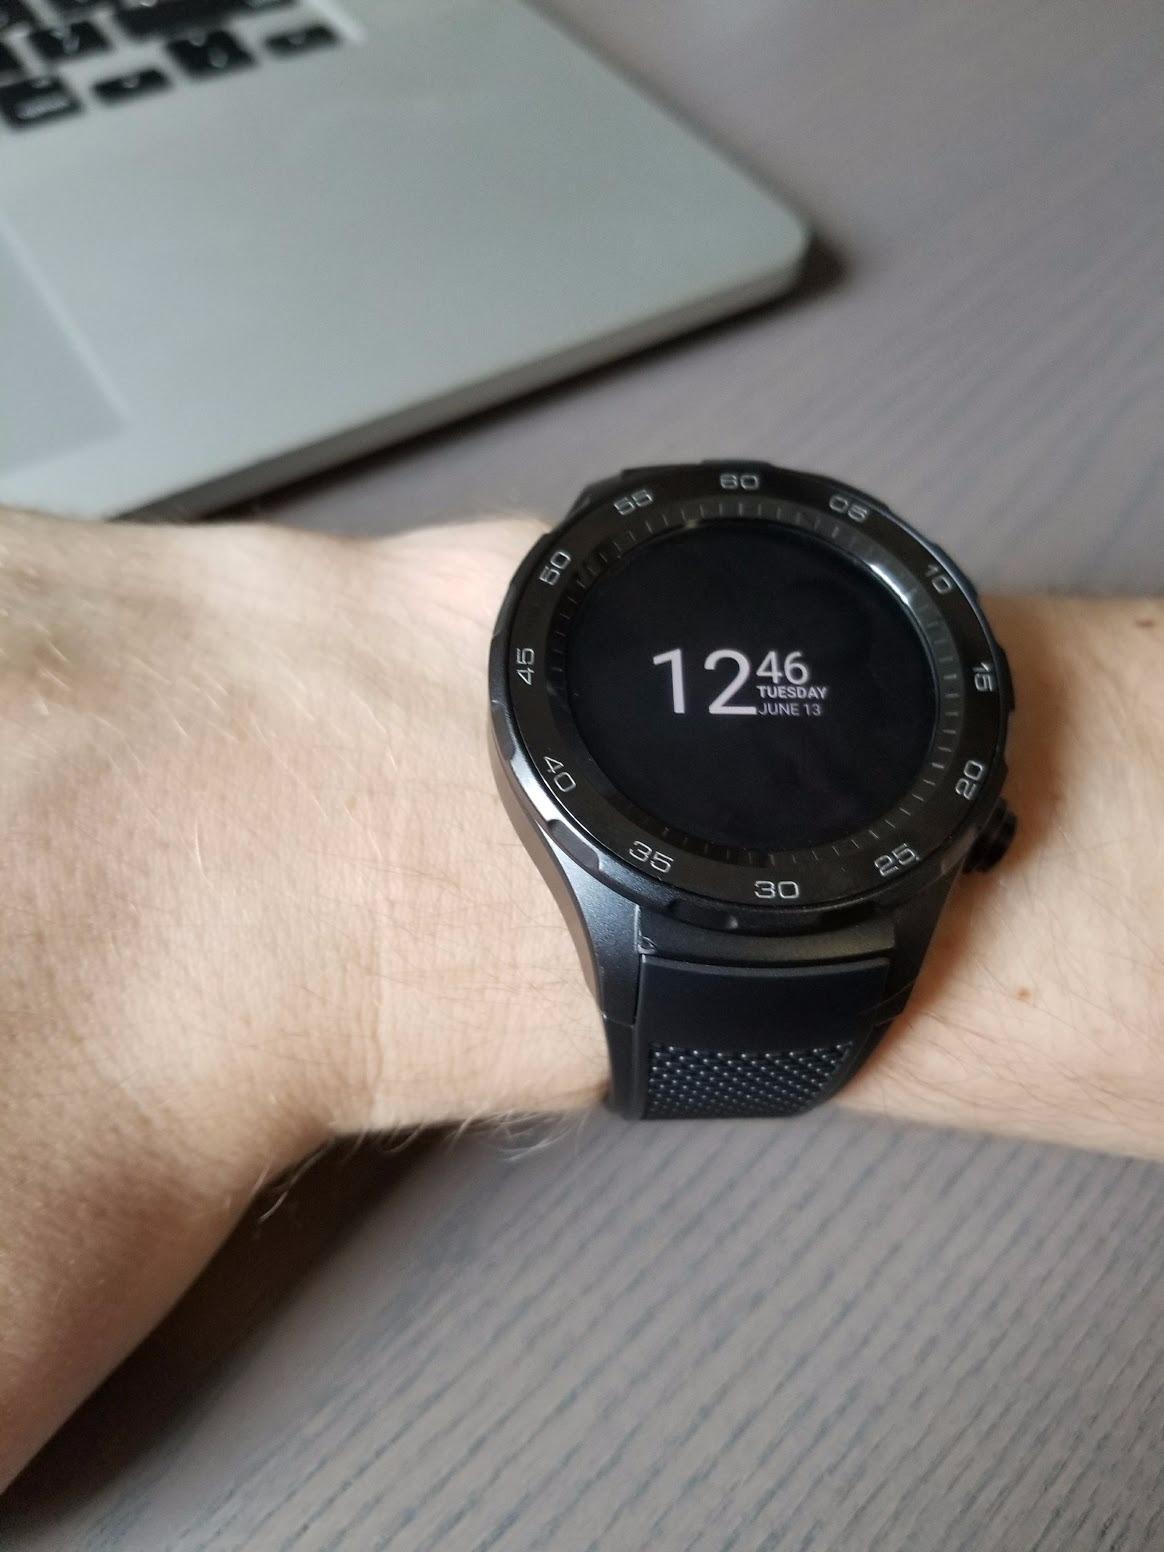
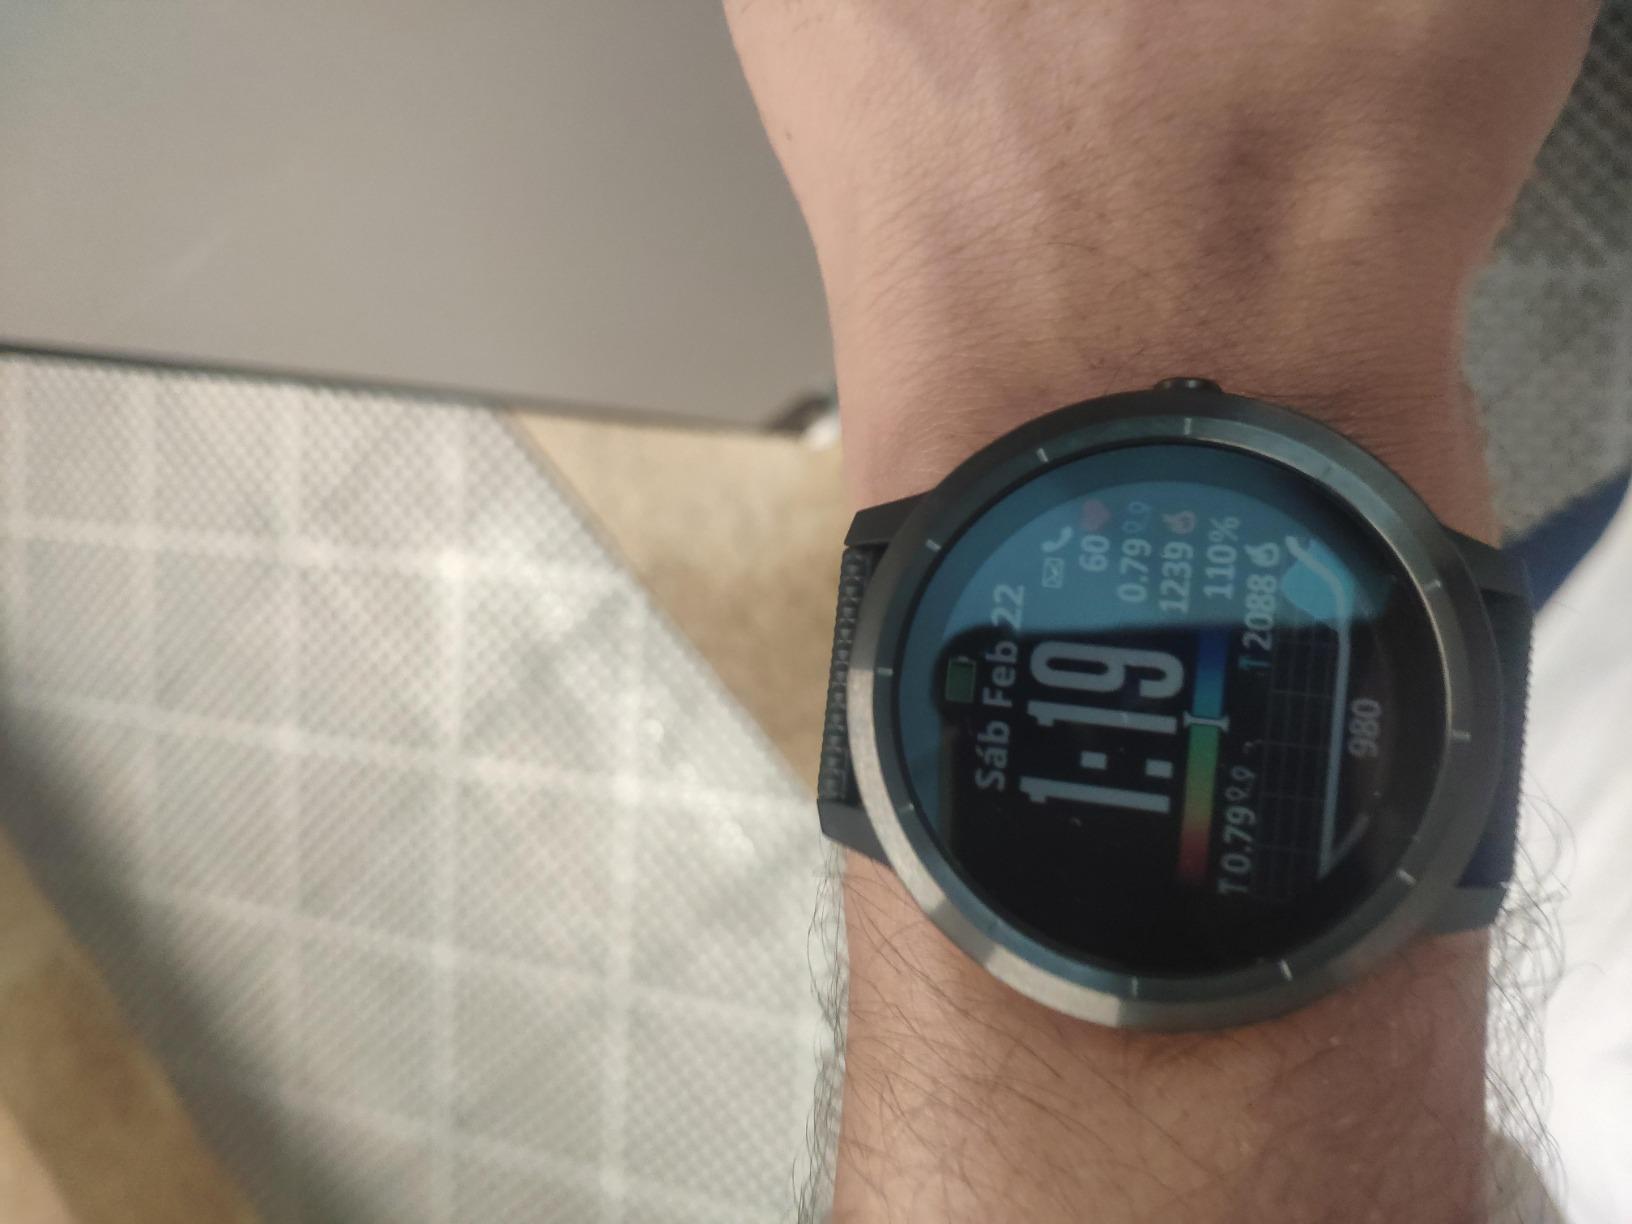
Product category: smartwatch
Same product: no